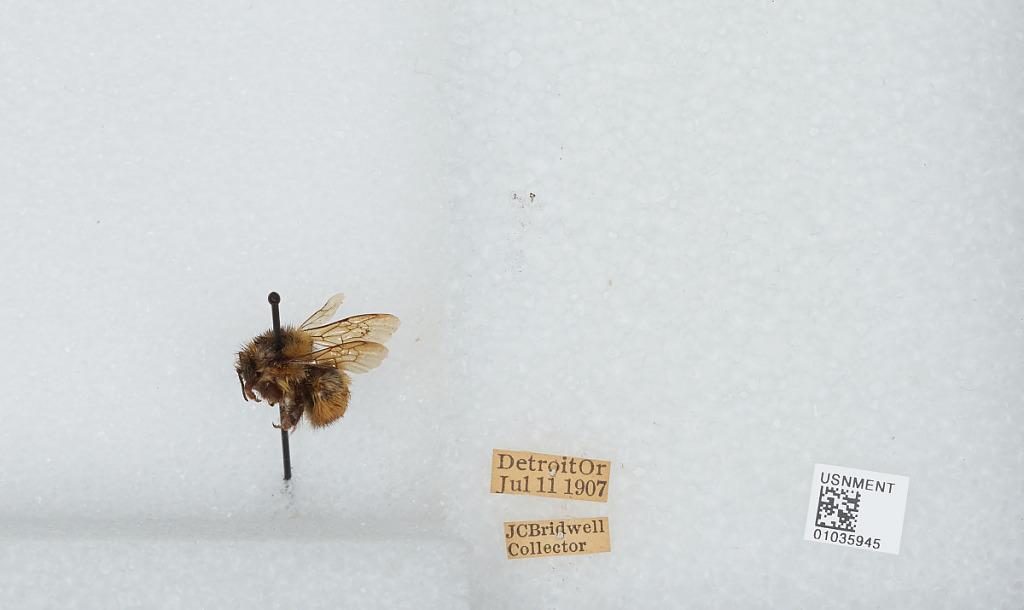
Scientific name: Bombus (Pyrobombus) melanopygus Nylander
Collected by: J. Bridwell
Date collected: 1907-7-11
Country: United States
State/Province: Oregon
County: Marion
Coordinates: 44.91, -122.58